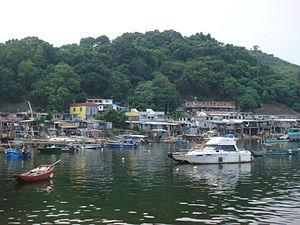
Yim Tin Tsai est une île située dans Tolo Harbour, dans le district de Tai Po des Nouveaux Territoires de Hong Kong.